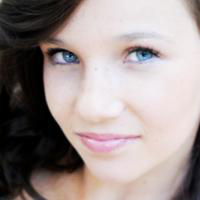
Age group: age 11-20